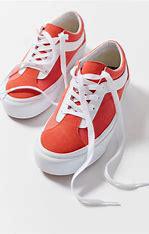
Brand: Vans
Model: Bold NI